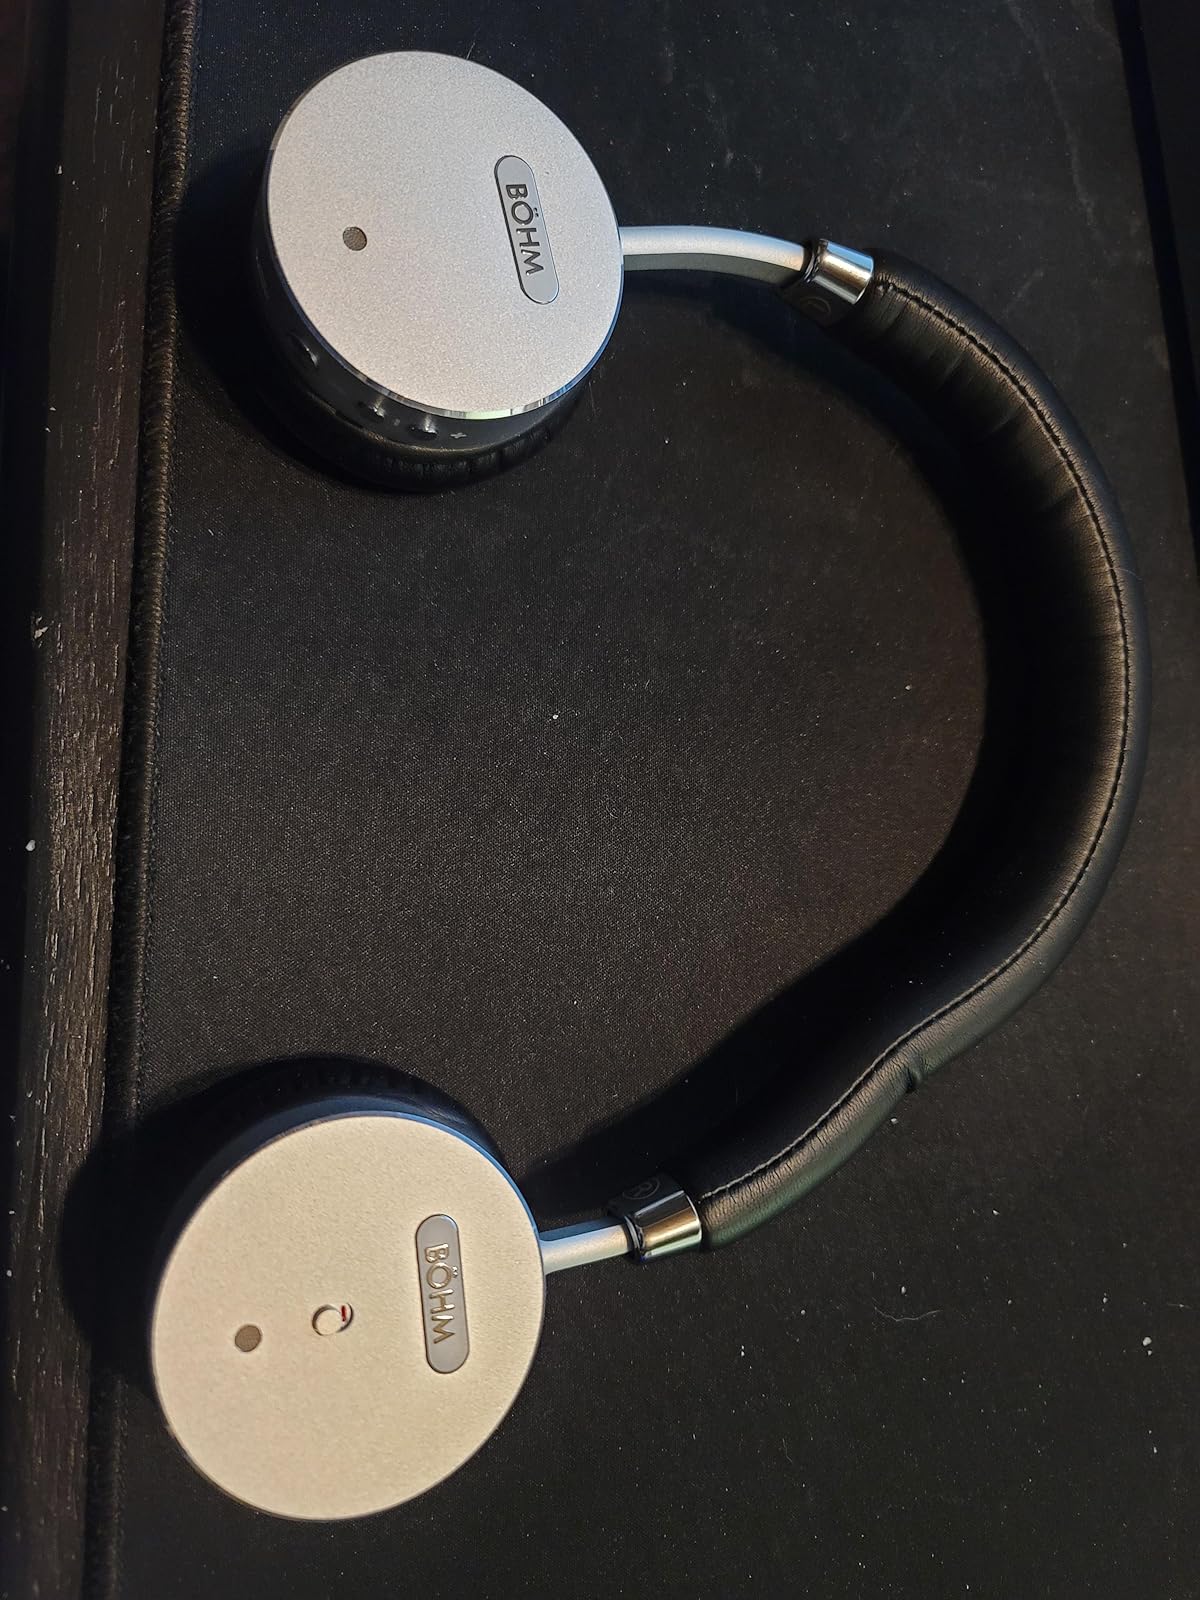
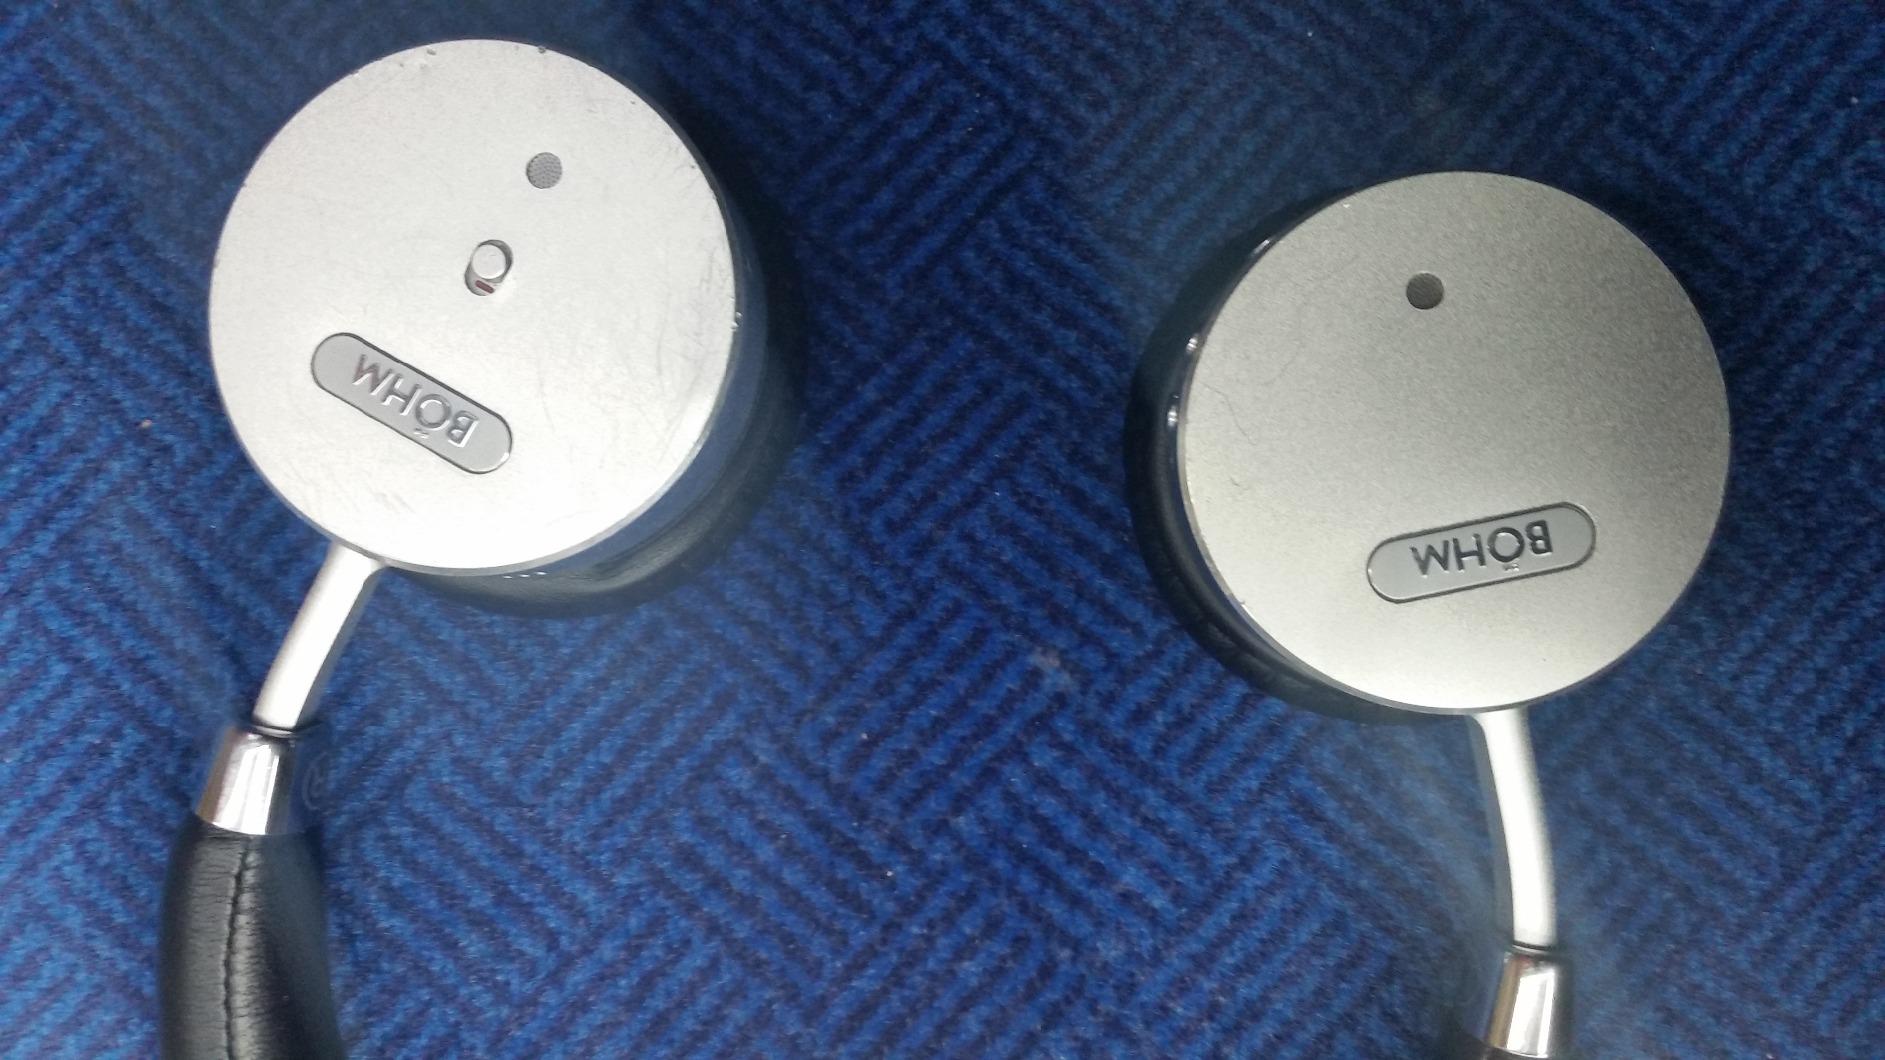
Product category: headphones
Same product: yes